Black-shouldered kite

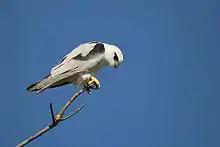
Hunting from a perch

Black-shouldered kites usually hunt singly or in pairs, though where food is plentiful they occur in small family groups and can be loosely gregarious at times of irruptions, with up to 70 birds reported feeding together during a mouse plague. They roost communally, like other "Elanus" species. They are territorial when food is not abundant. The practice of "tail flicking" where, on landing, the tail is flicked up and lowered and the movement repeated persistently is thought to be a possible territorial display.